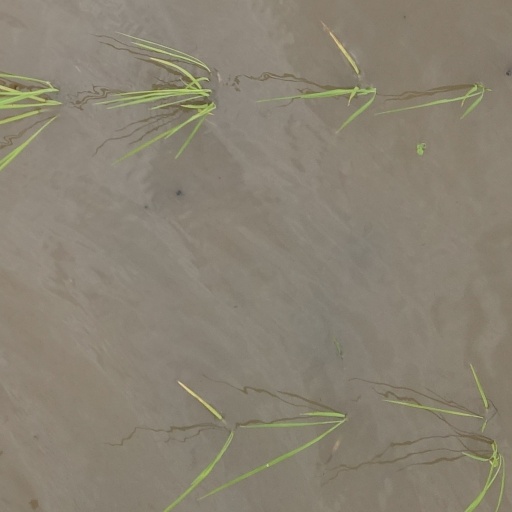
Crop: rice